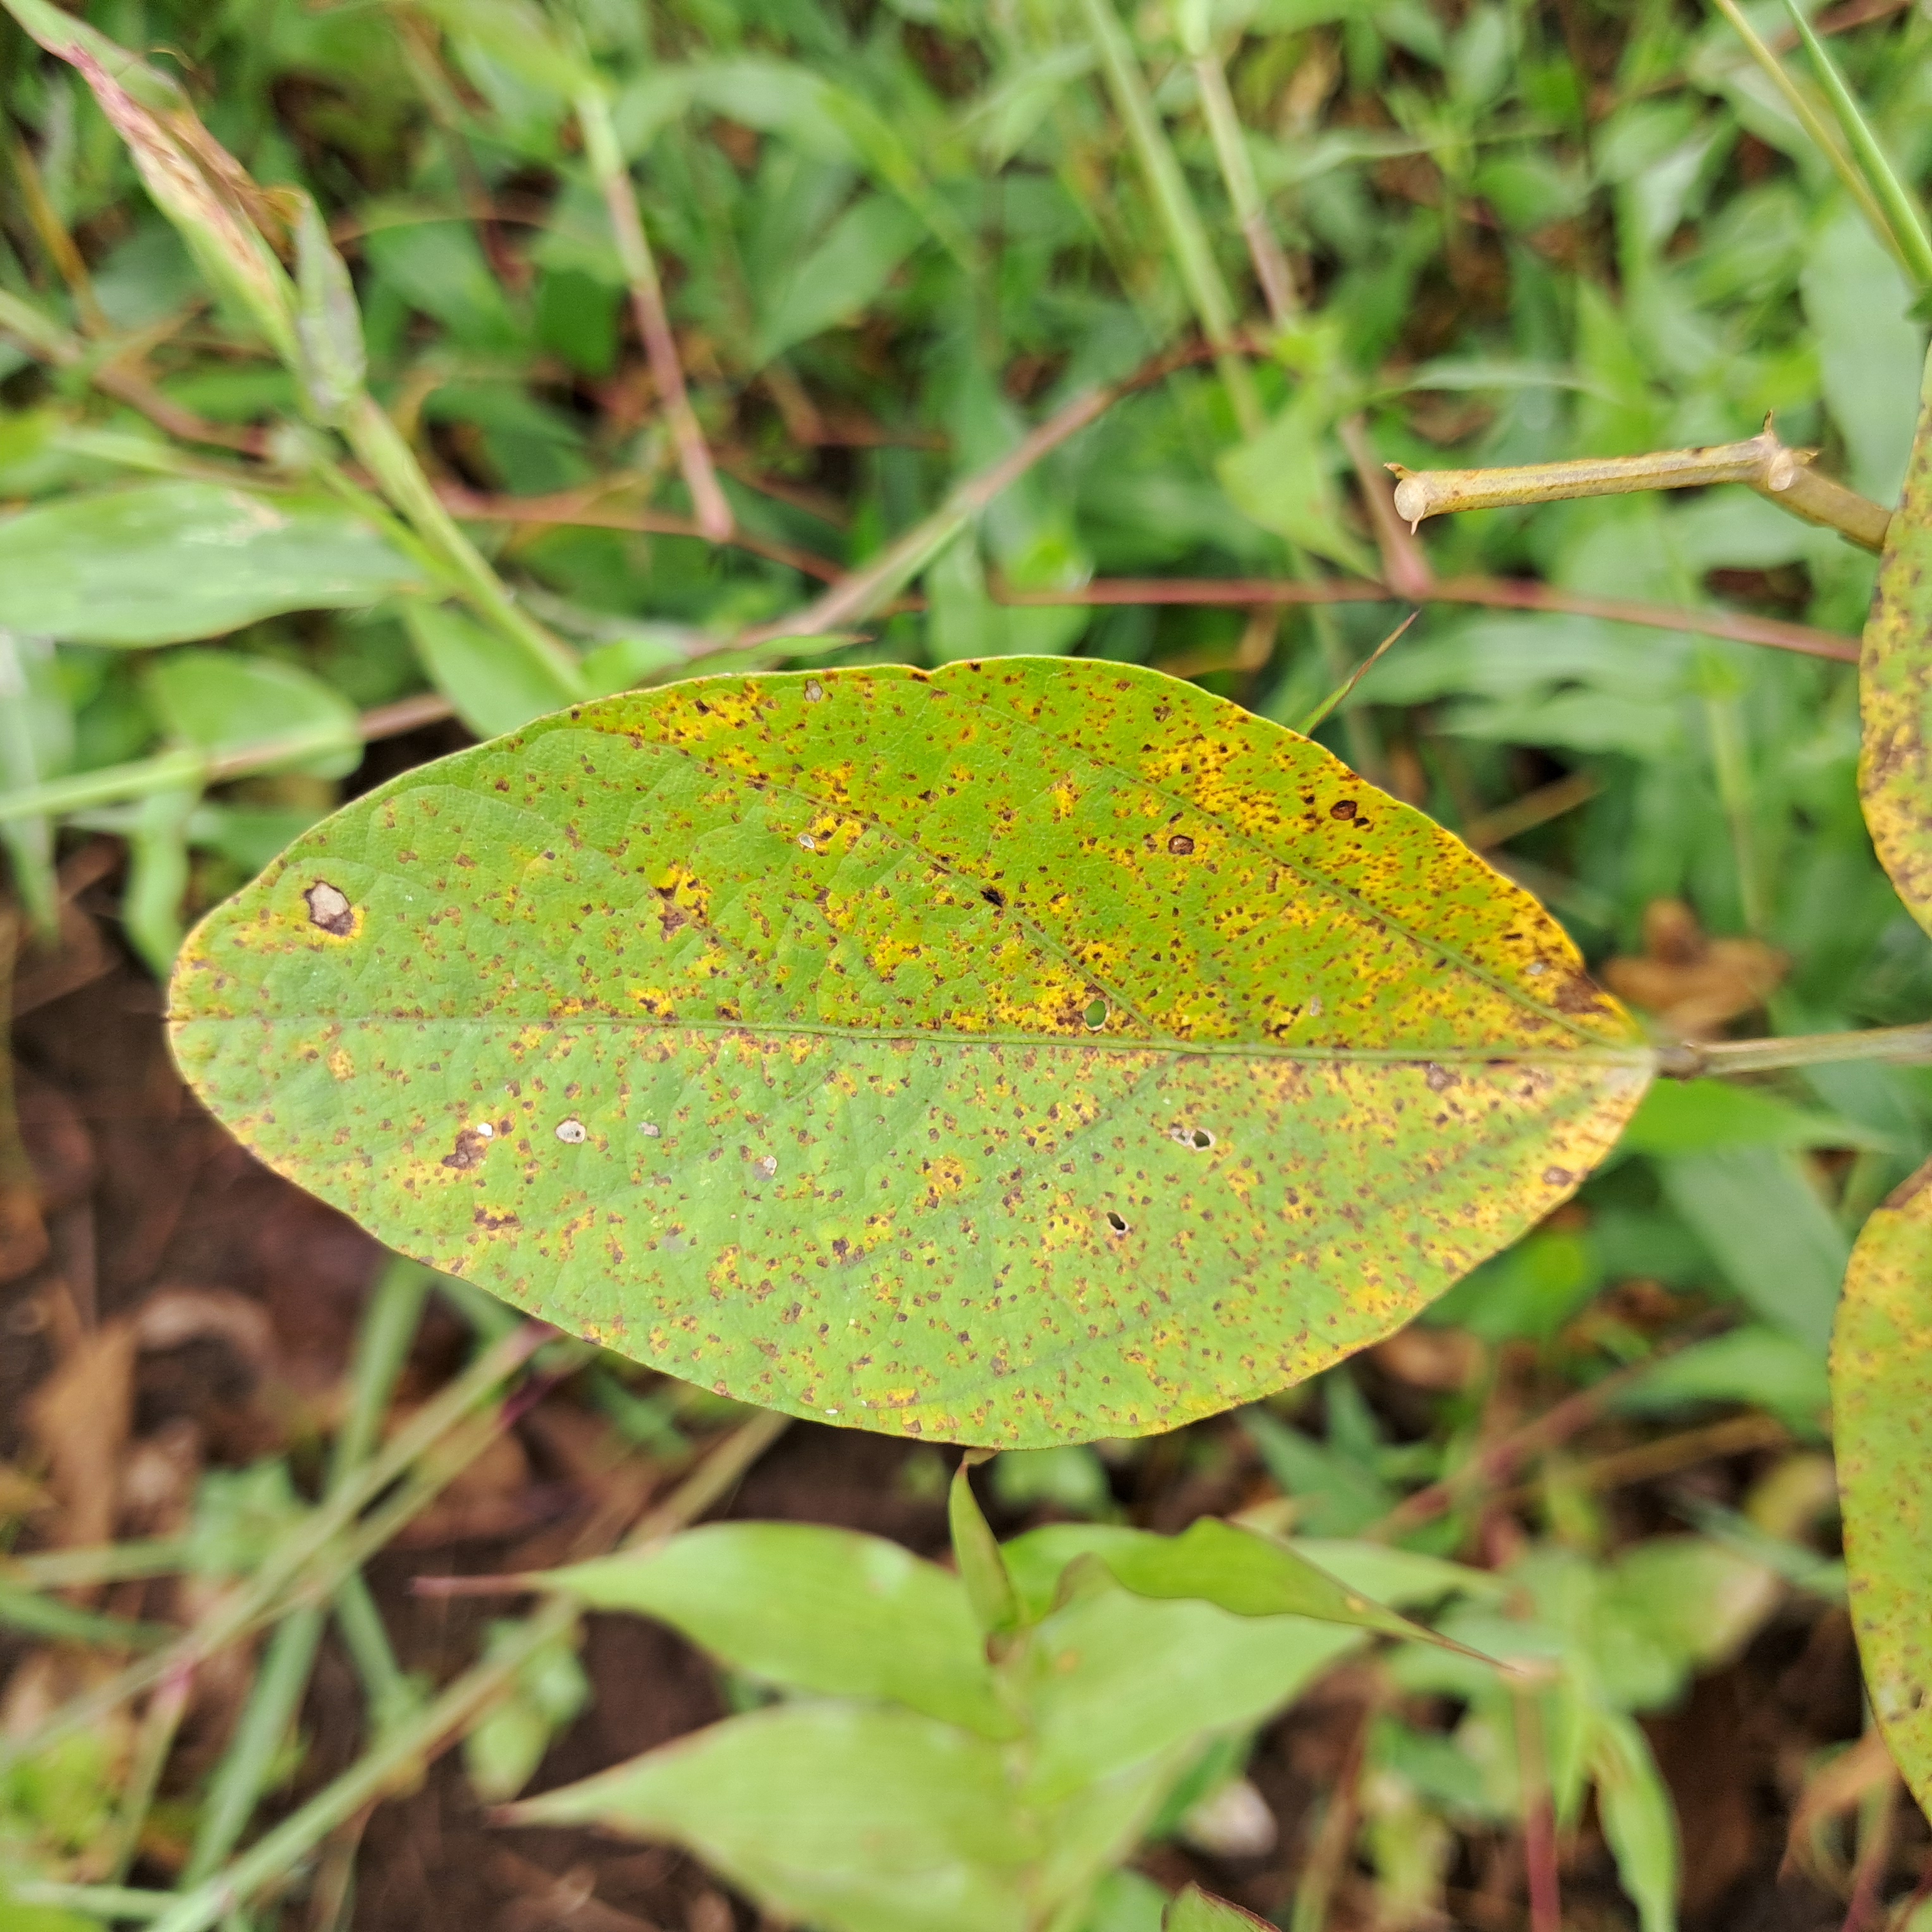
Label: Spectoria_Brown_Spot